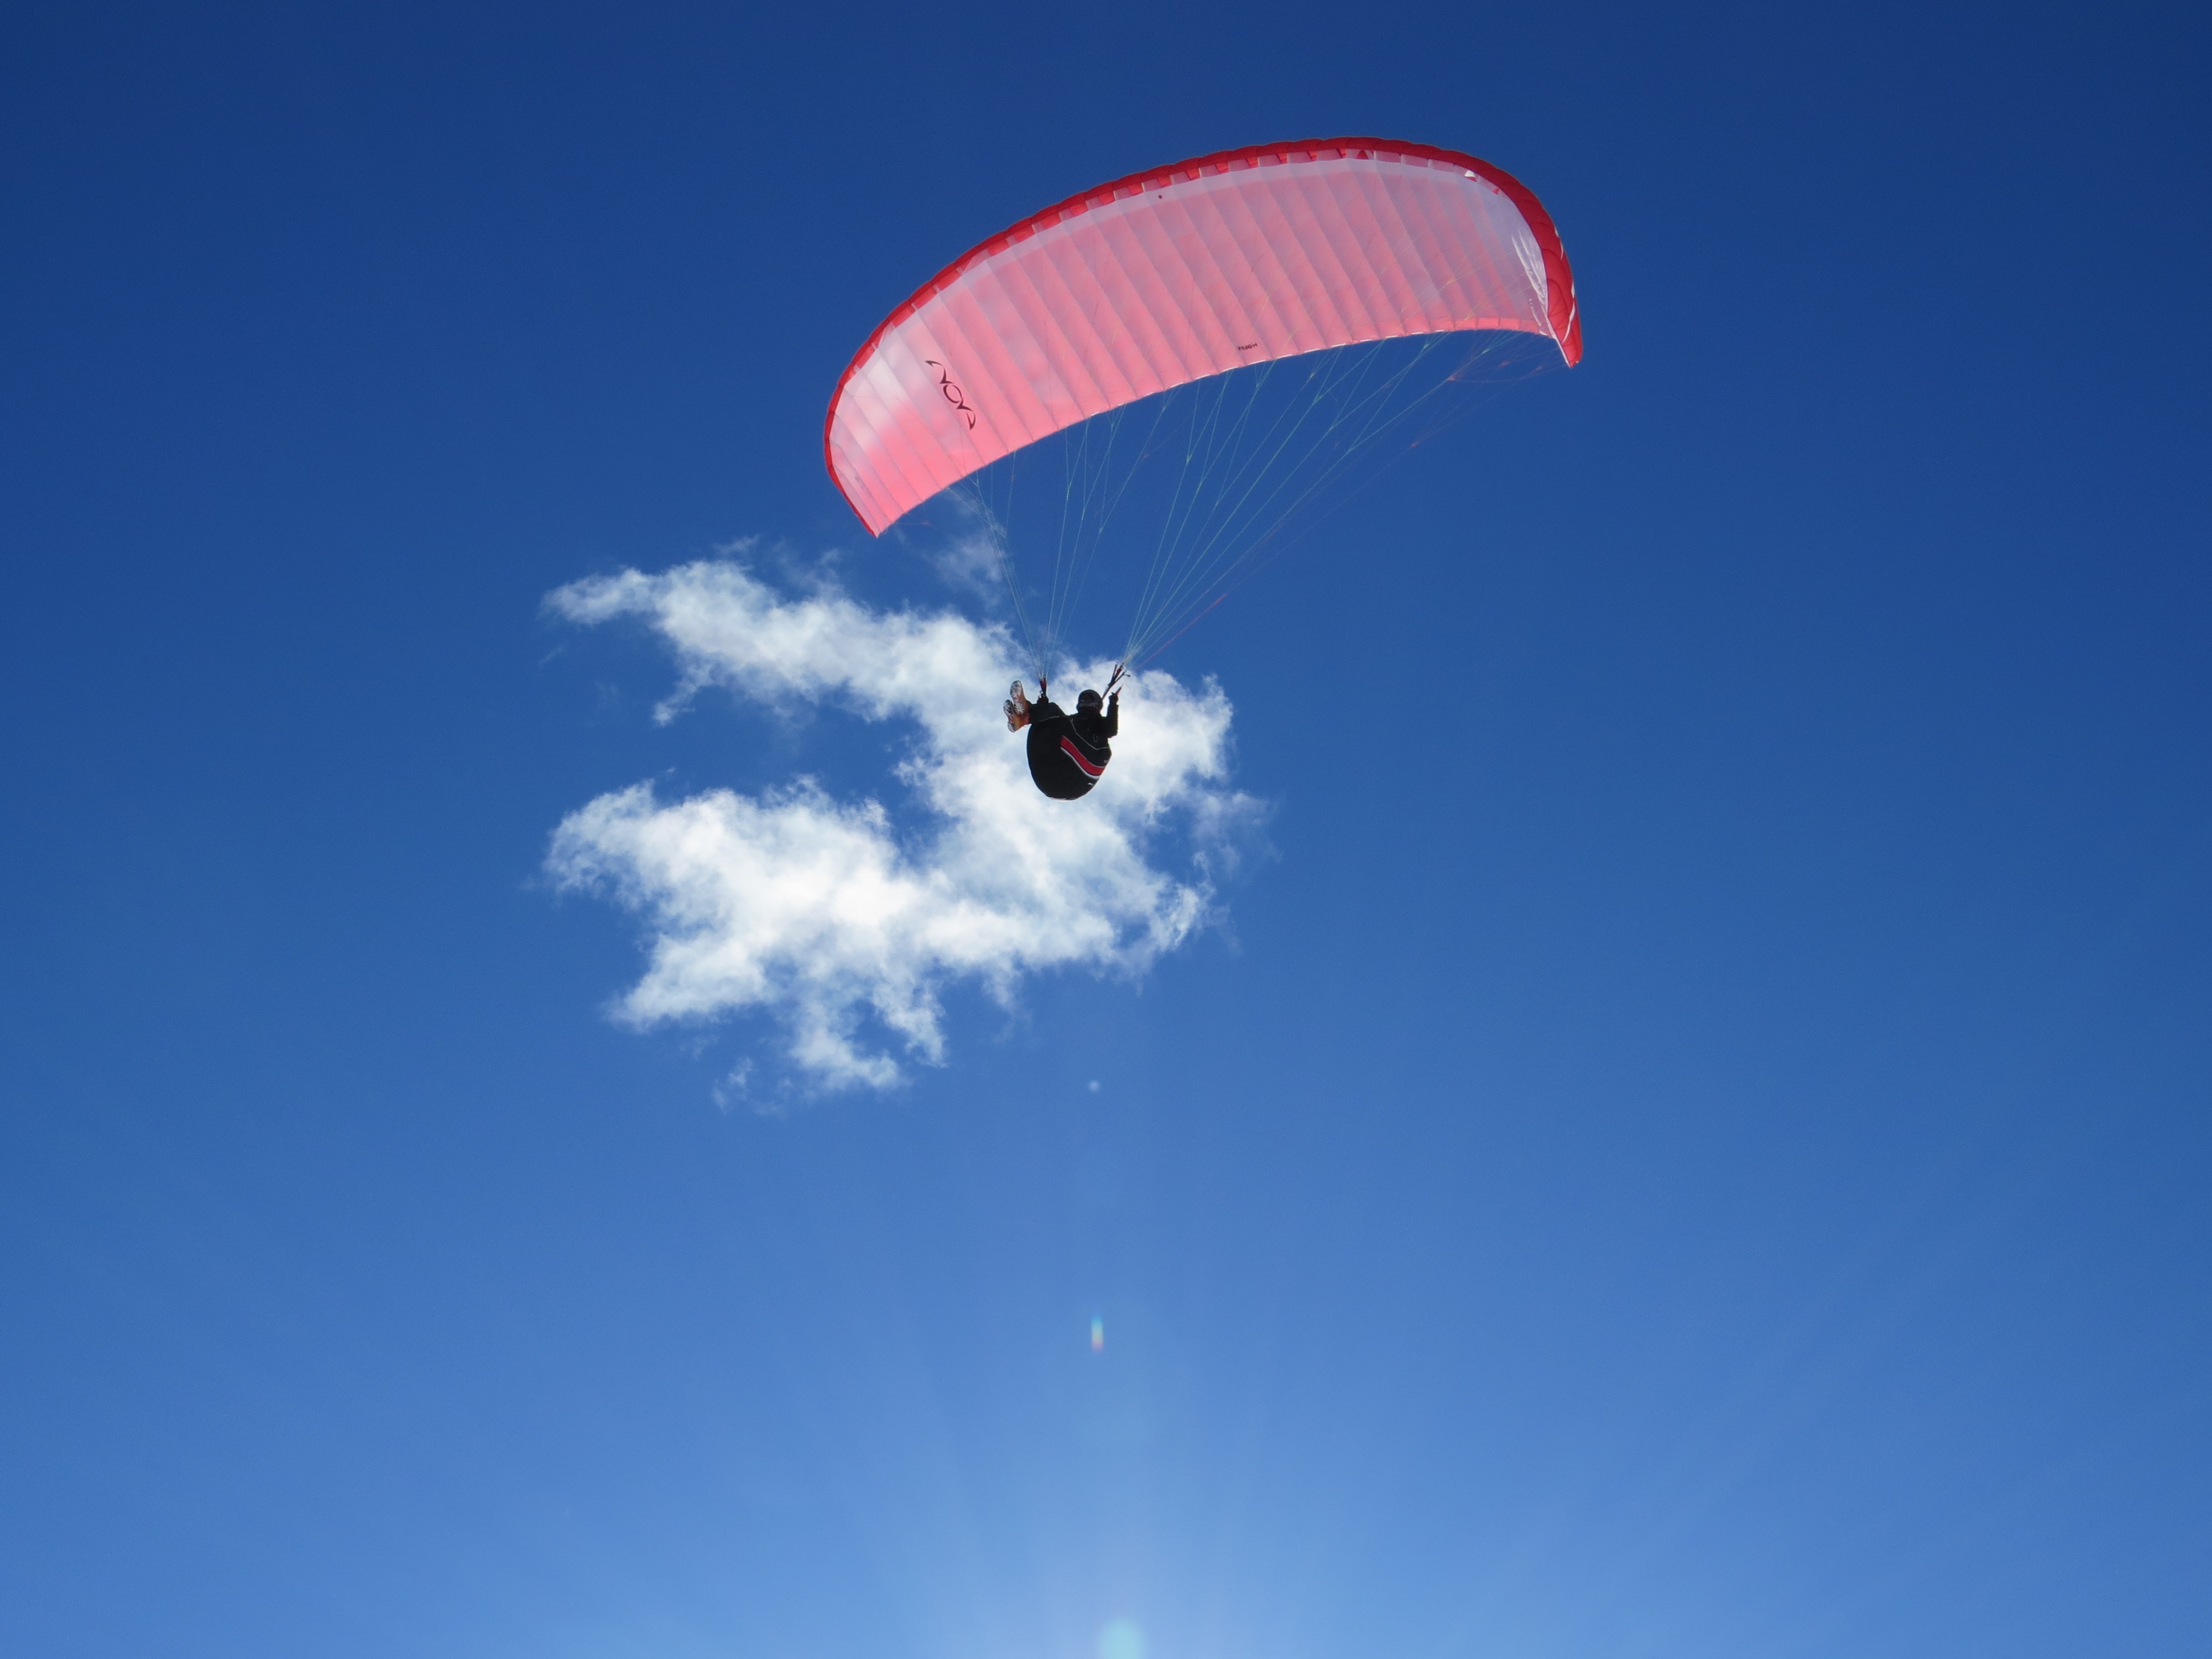
wing, sky, fly, freedom, extreme sport, parachute, paragliding, sports, gliding, parasailing, parachuting, air sports, atmosphere of earth, windsports